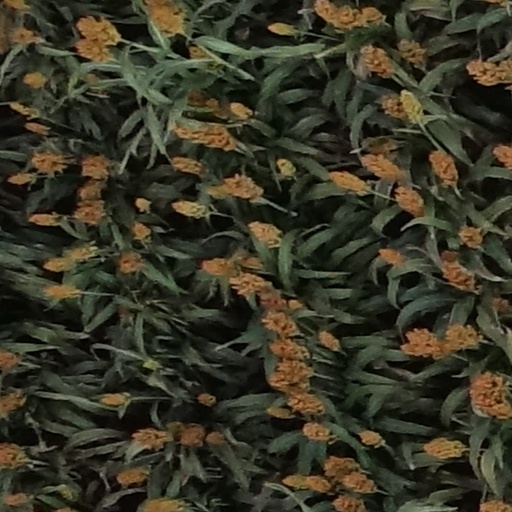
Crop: sorghum